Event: Nepal Earthquake
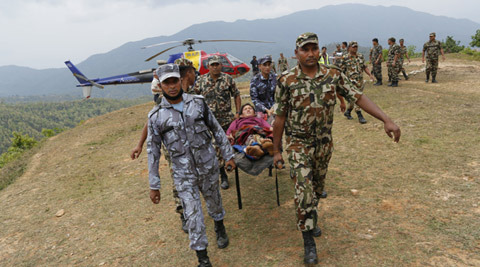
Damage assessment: no_damage